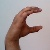
The image shows a hand gesture representing the letter 'C' in Indian Sign Language.